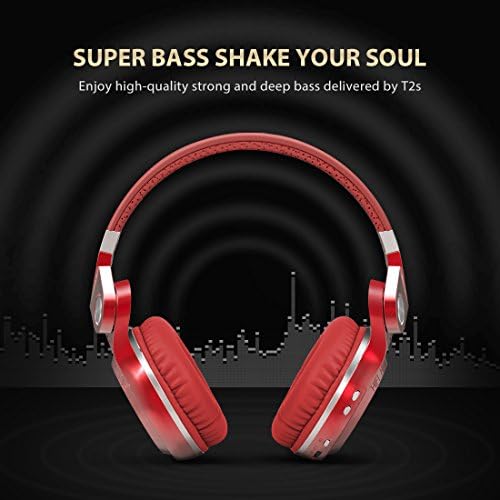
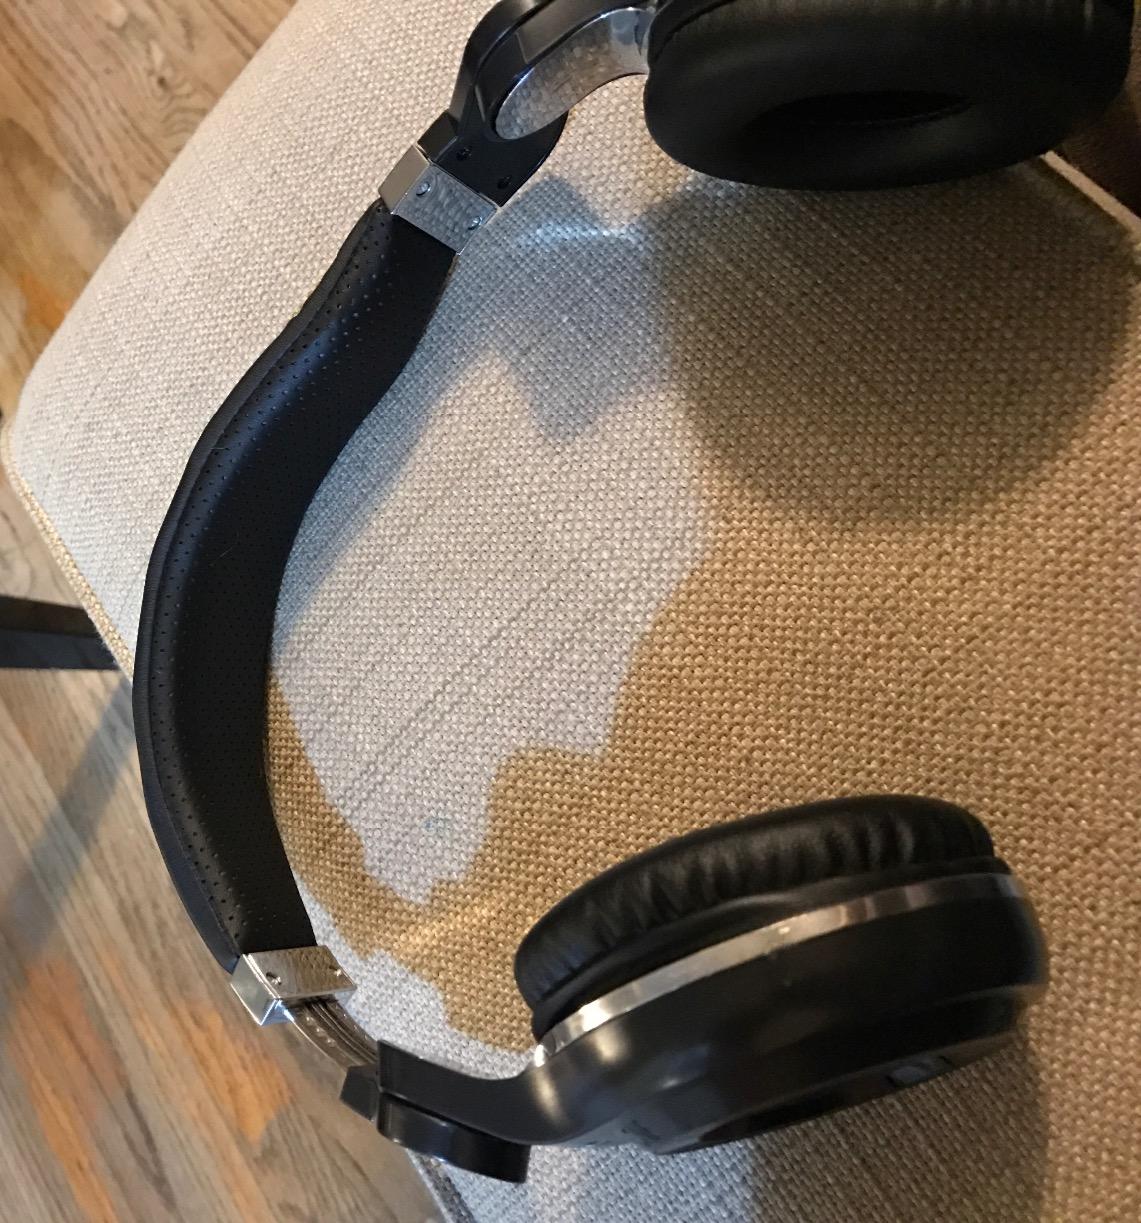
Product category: headphones
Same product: no